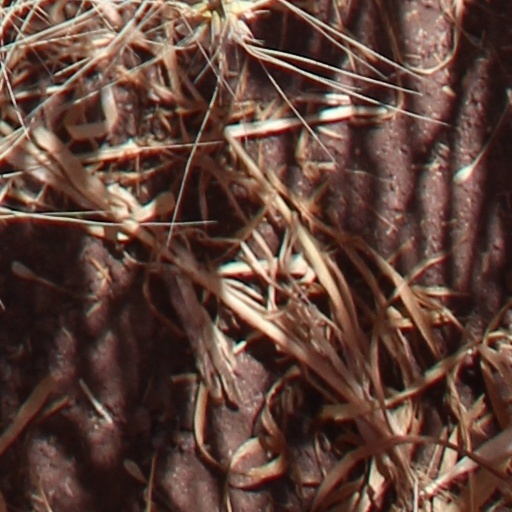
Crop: wheat